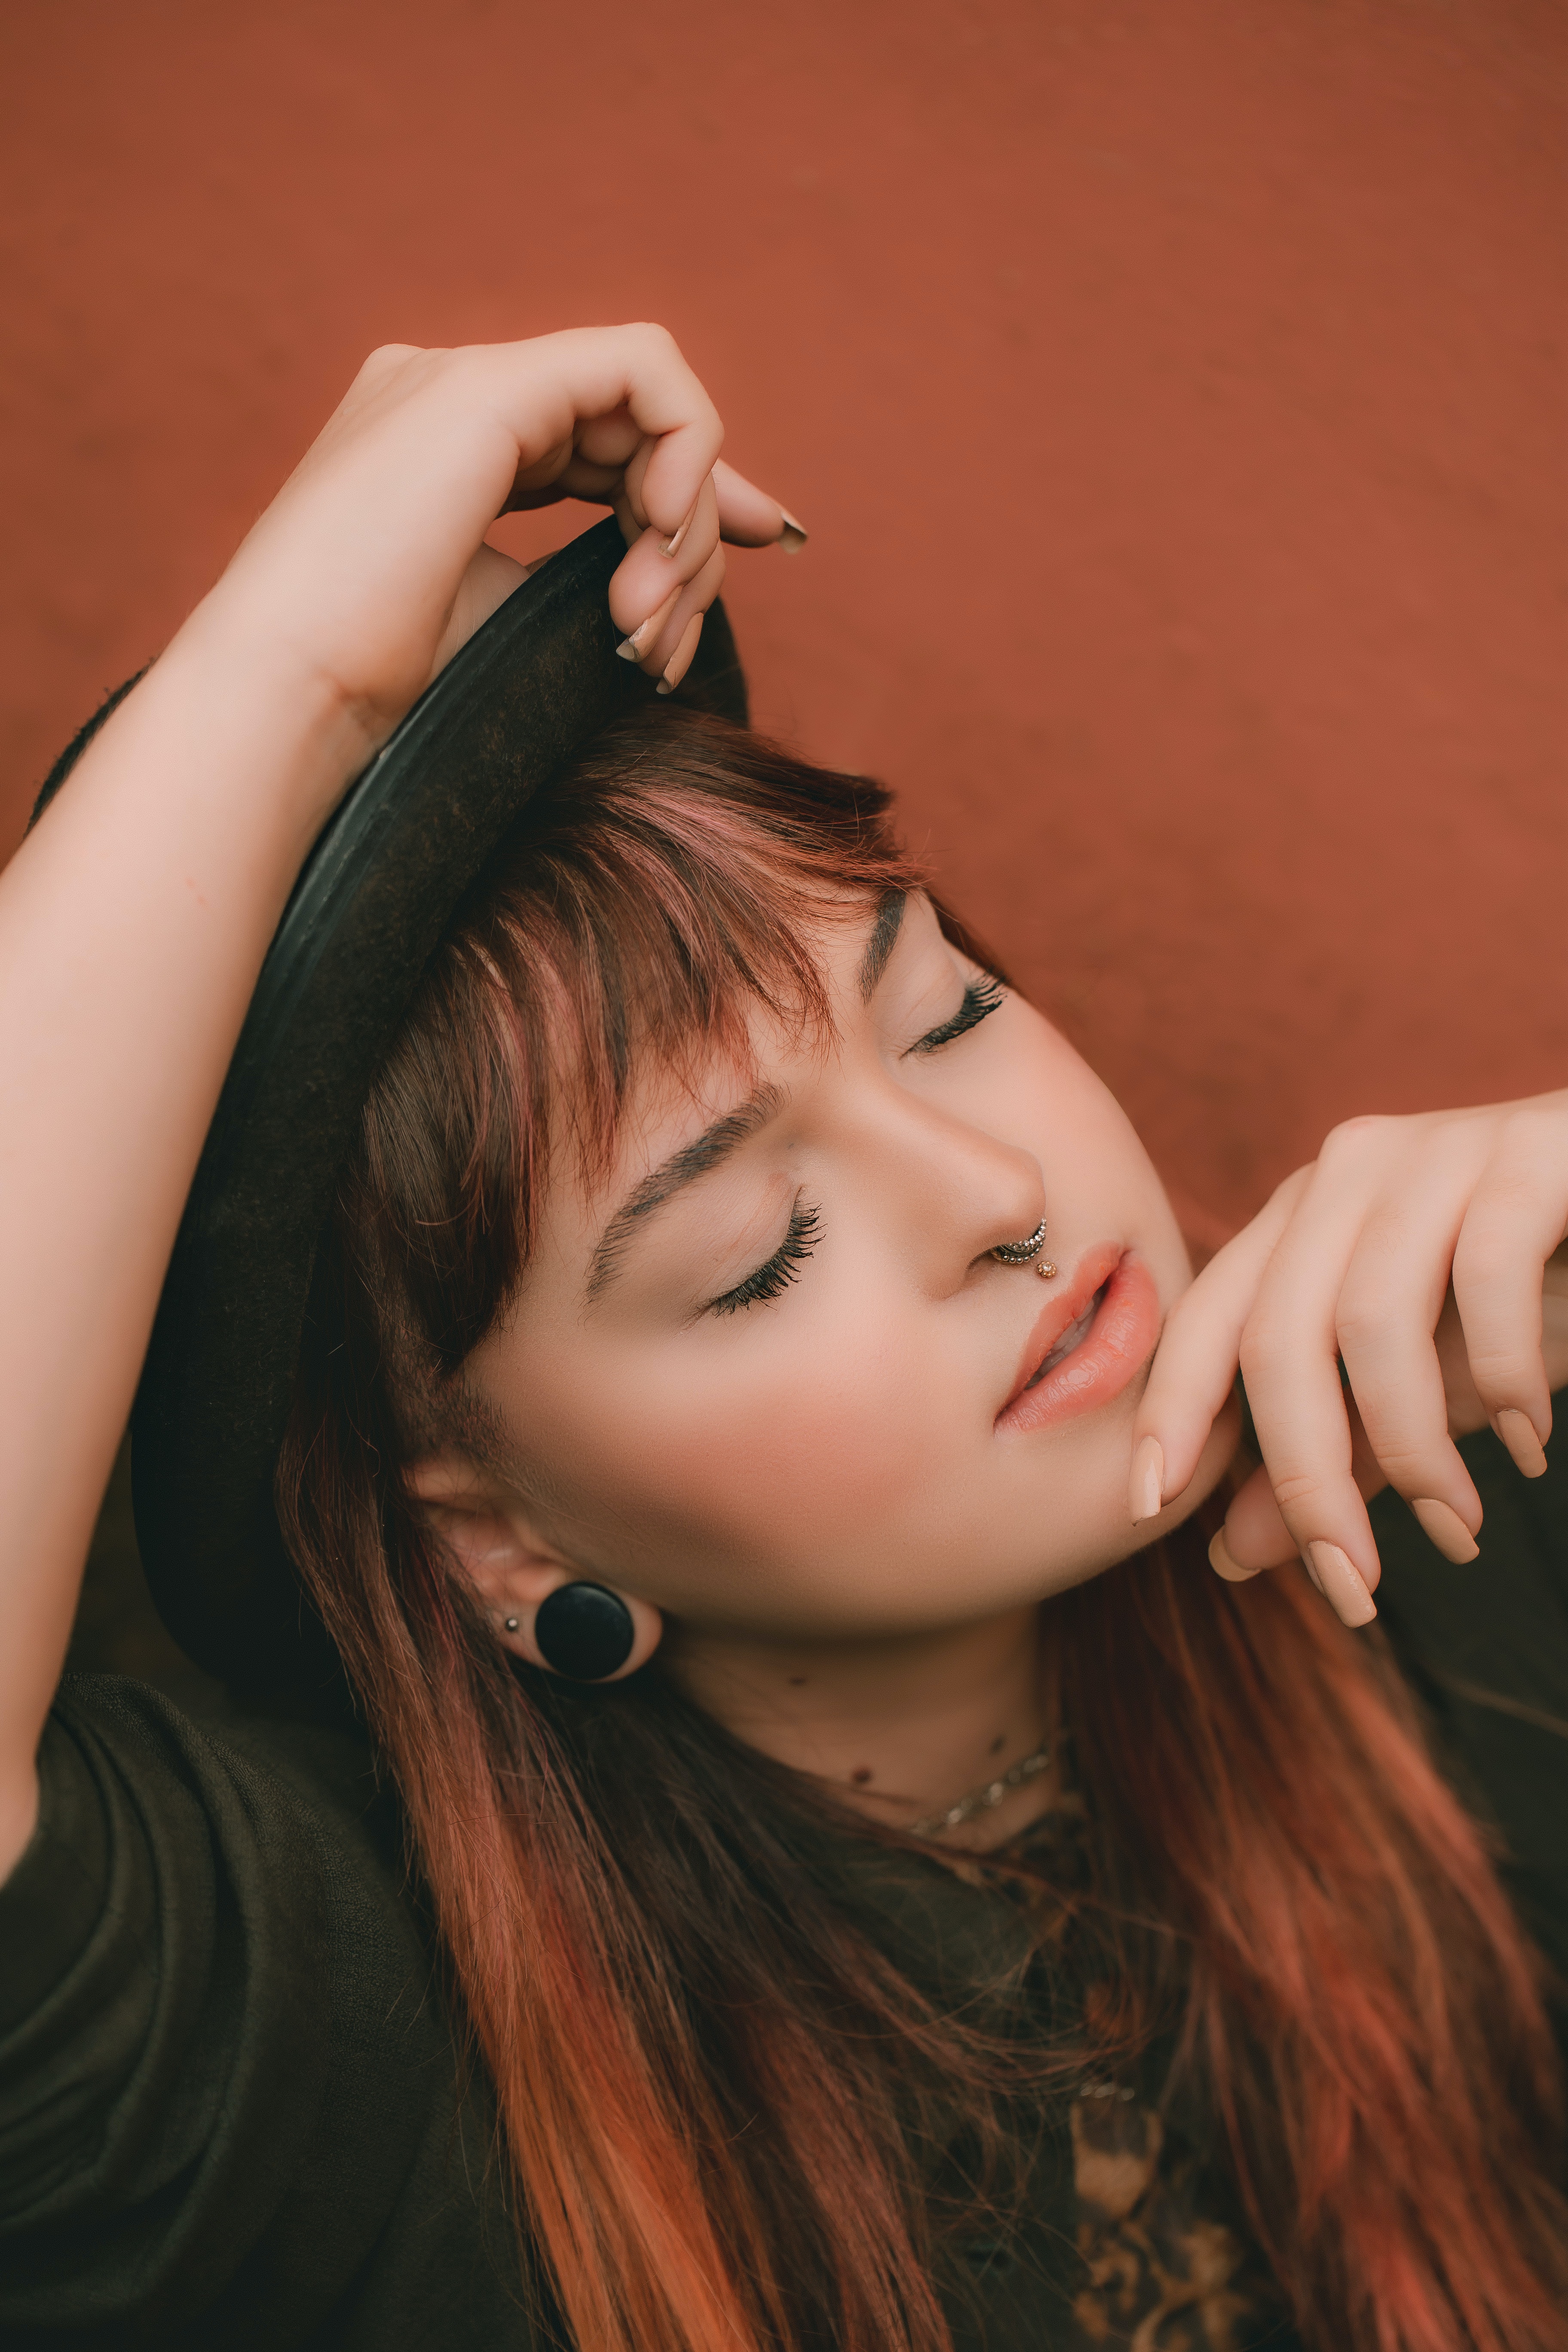
woman, forehead, nose, cheek, skin, lip, chin, hand, eyebrow, shoulder, mouth, lipstick, eyelash, neck, ear, human body, flash photography, jaw, makeover, gesture, finger, eye liner, black hair, bangs, layered hair, wood, long hair, happy, beauty, wrist, jewellery, close up, brown hair, throat, cosmetics, nail, peach, fashion accessory, hair accessory, hair coloring, hair care, flesh, magenta, eye shadow, portrait photography, earrings, portrait, lip gloss, photo shoot, sitting, fur